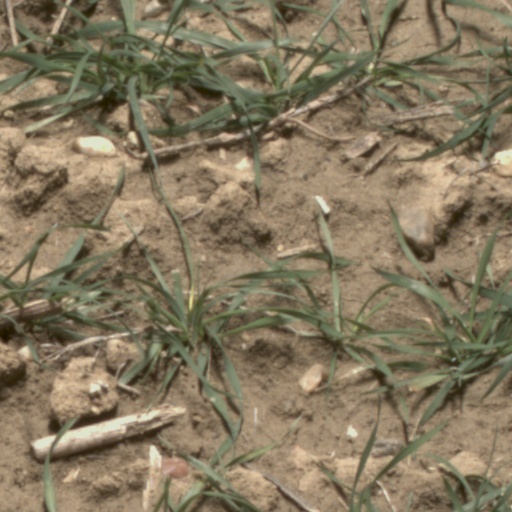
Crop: wheat